Abby (TV series)

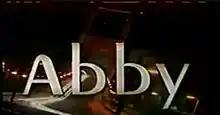

Abby is an American sitcom created by Nat Bernstein and Mitchel Katlin that aired for one season on UPN from January 6, 2003, to March 4, 2003. The show revolves around television producer Abigail "Abby" Walker (Sydney Tamiia Poitier) and her relationship with her ex-boyfriend Will Jeffries (Kadeem Hardison). After they break up in the pilot episode, they agree to live together as friends in their rent-controlled San Francisco apartment.